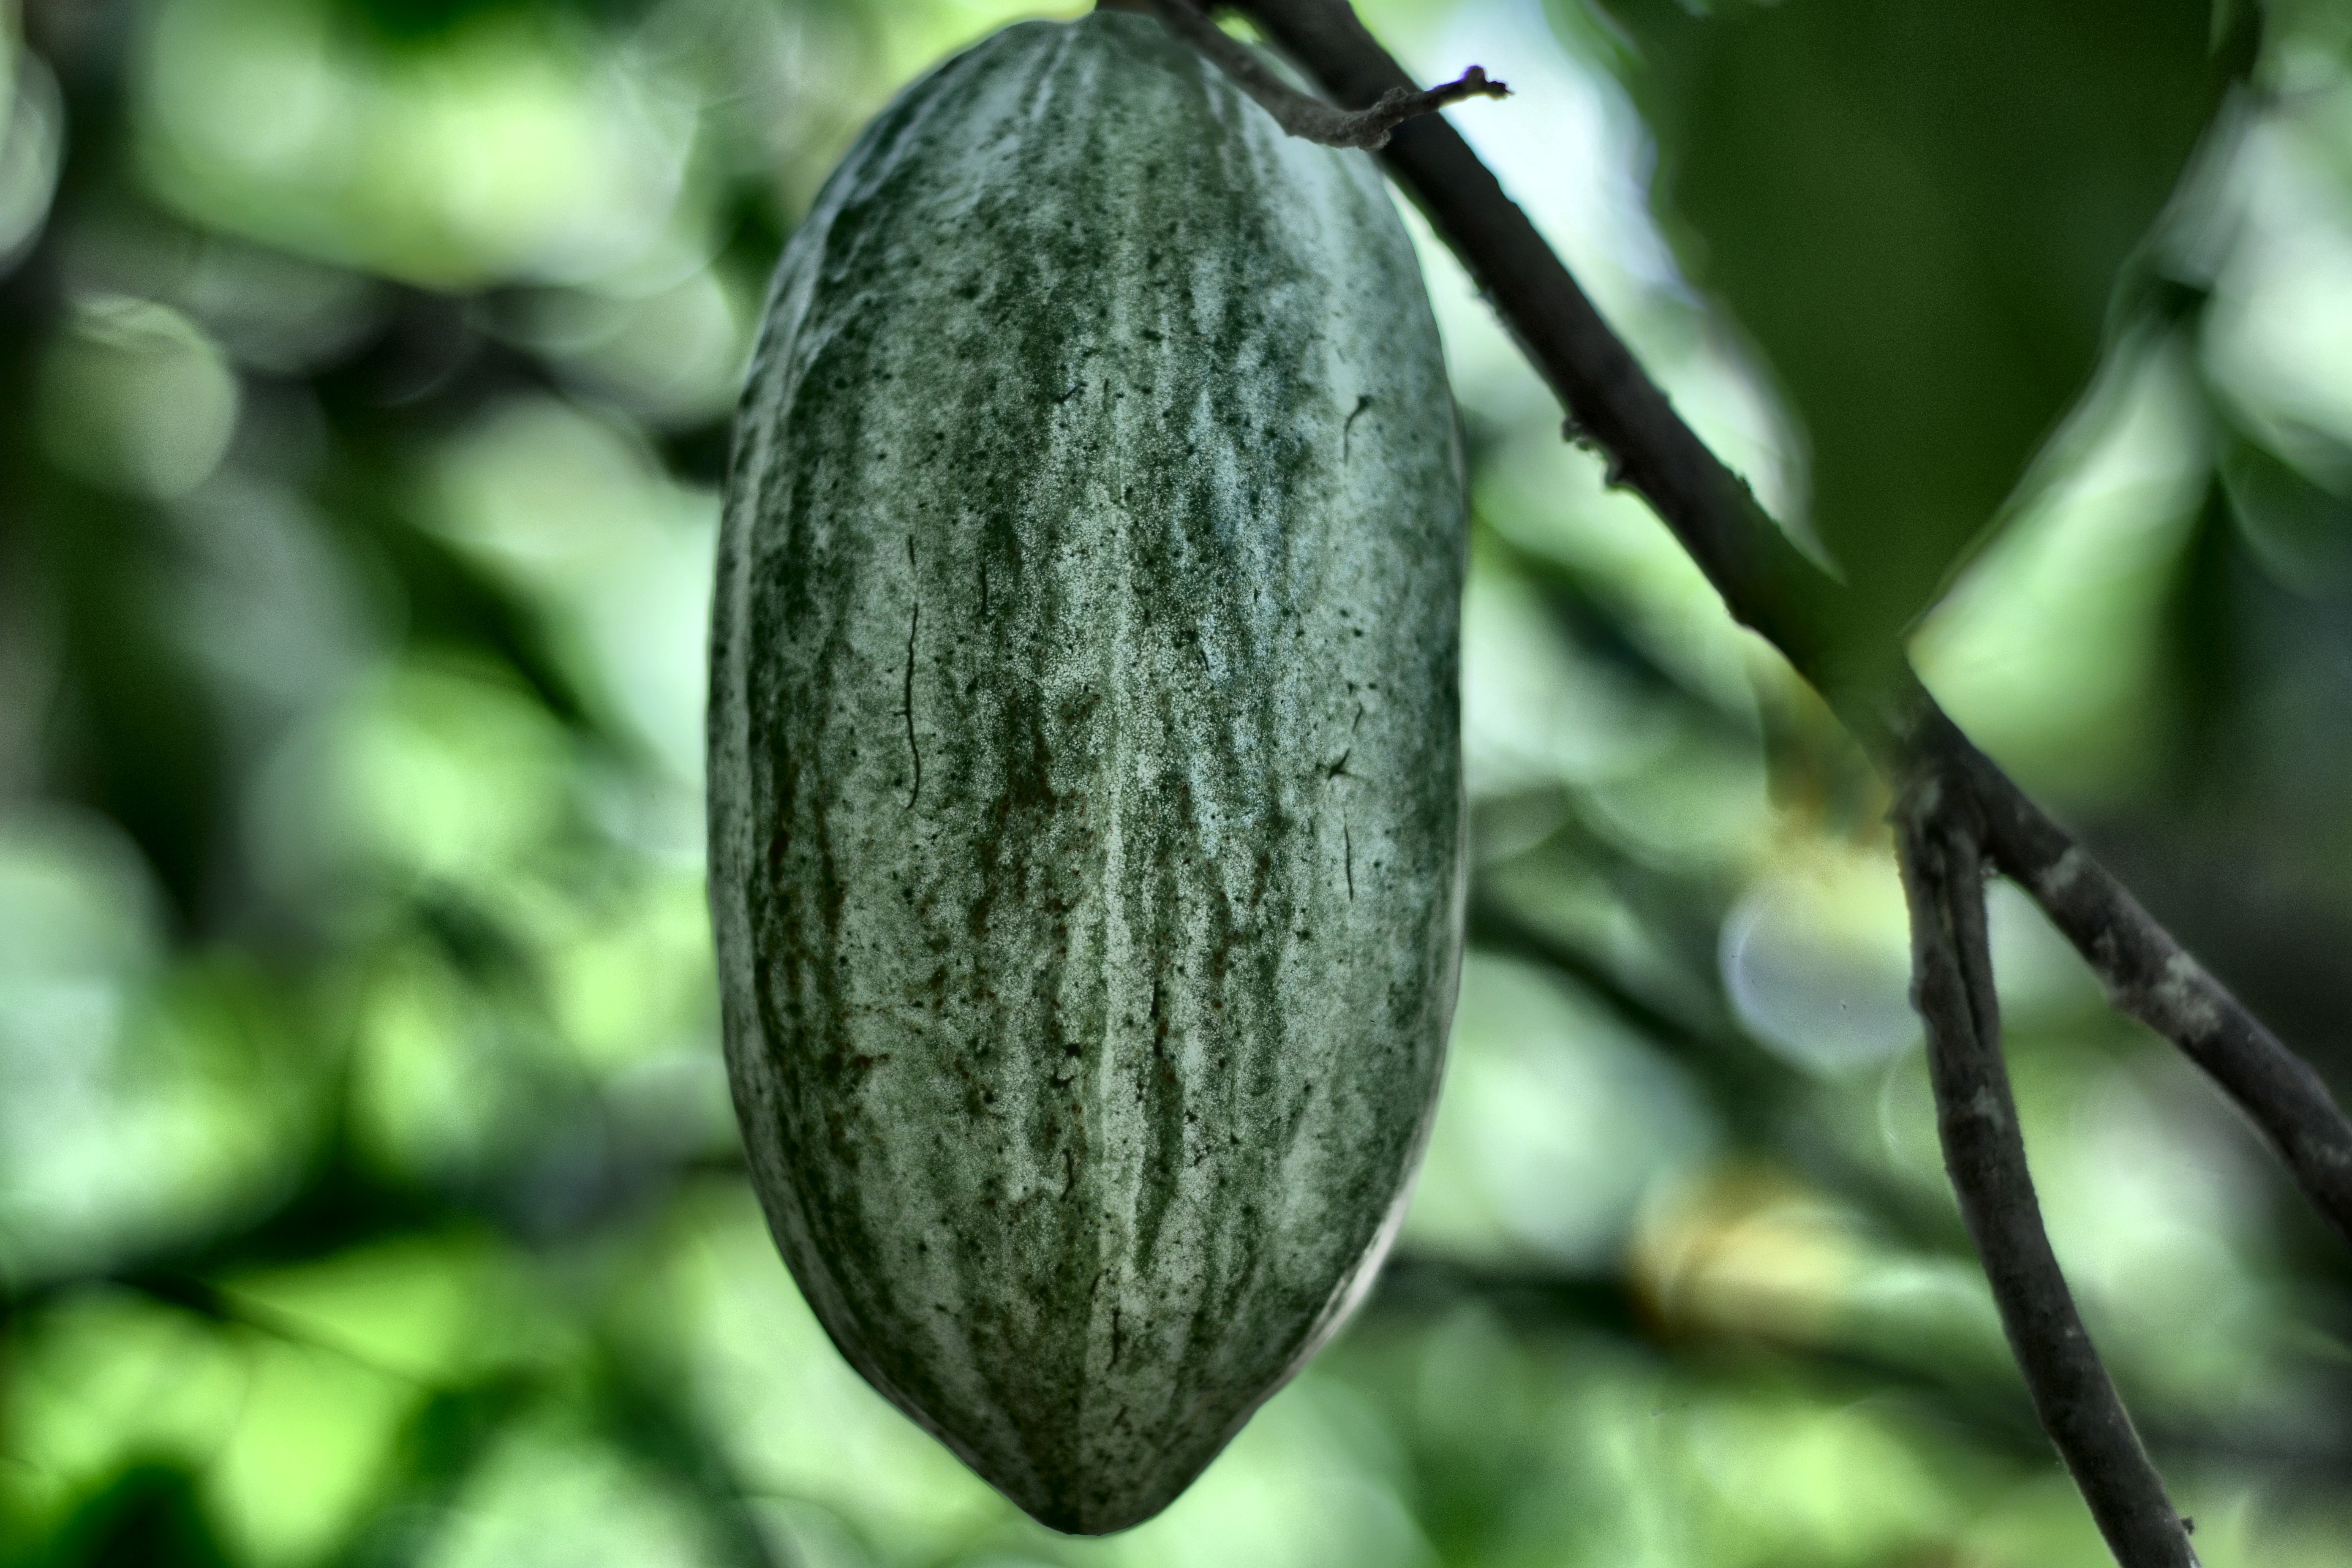
Maturity: unmature
Variety: Guiana